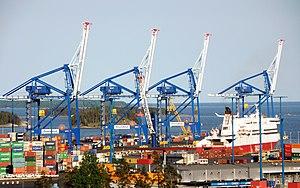
Le port de Vuosaari est un terminal portuaire du port d'Helsinki situé dans le quartier Vuosaari à Helsinki.